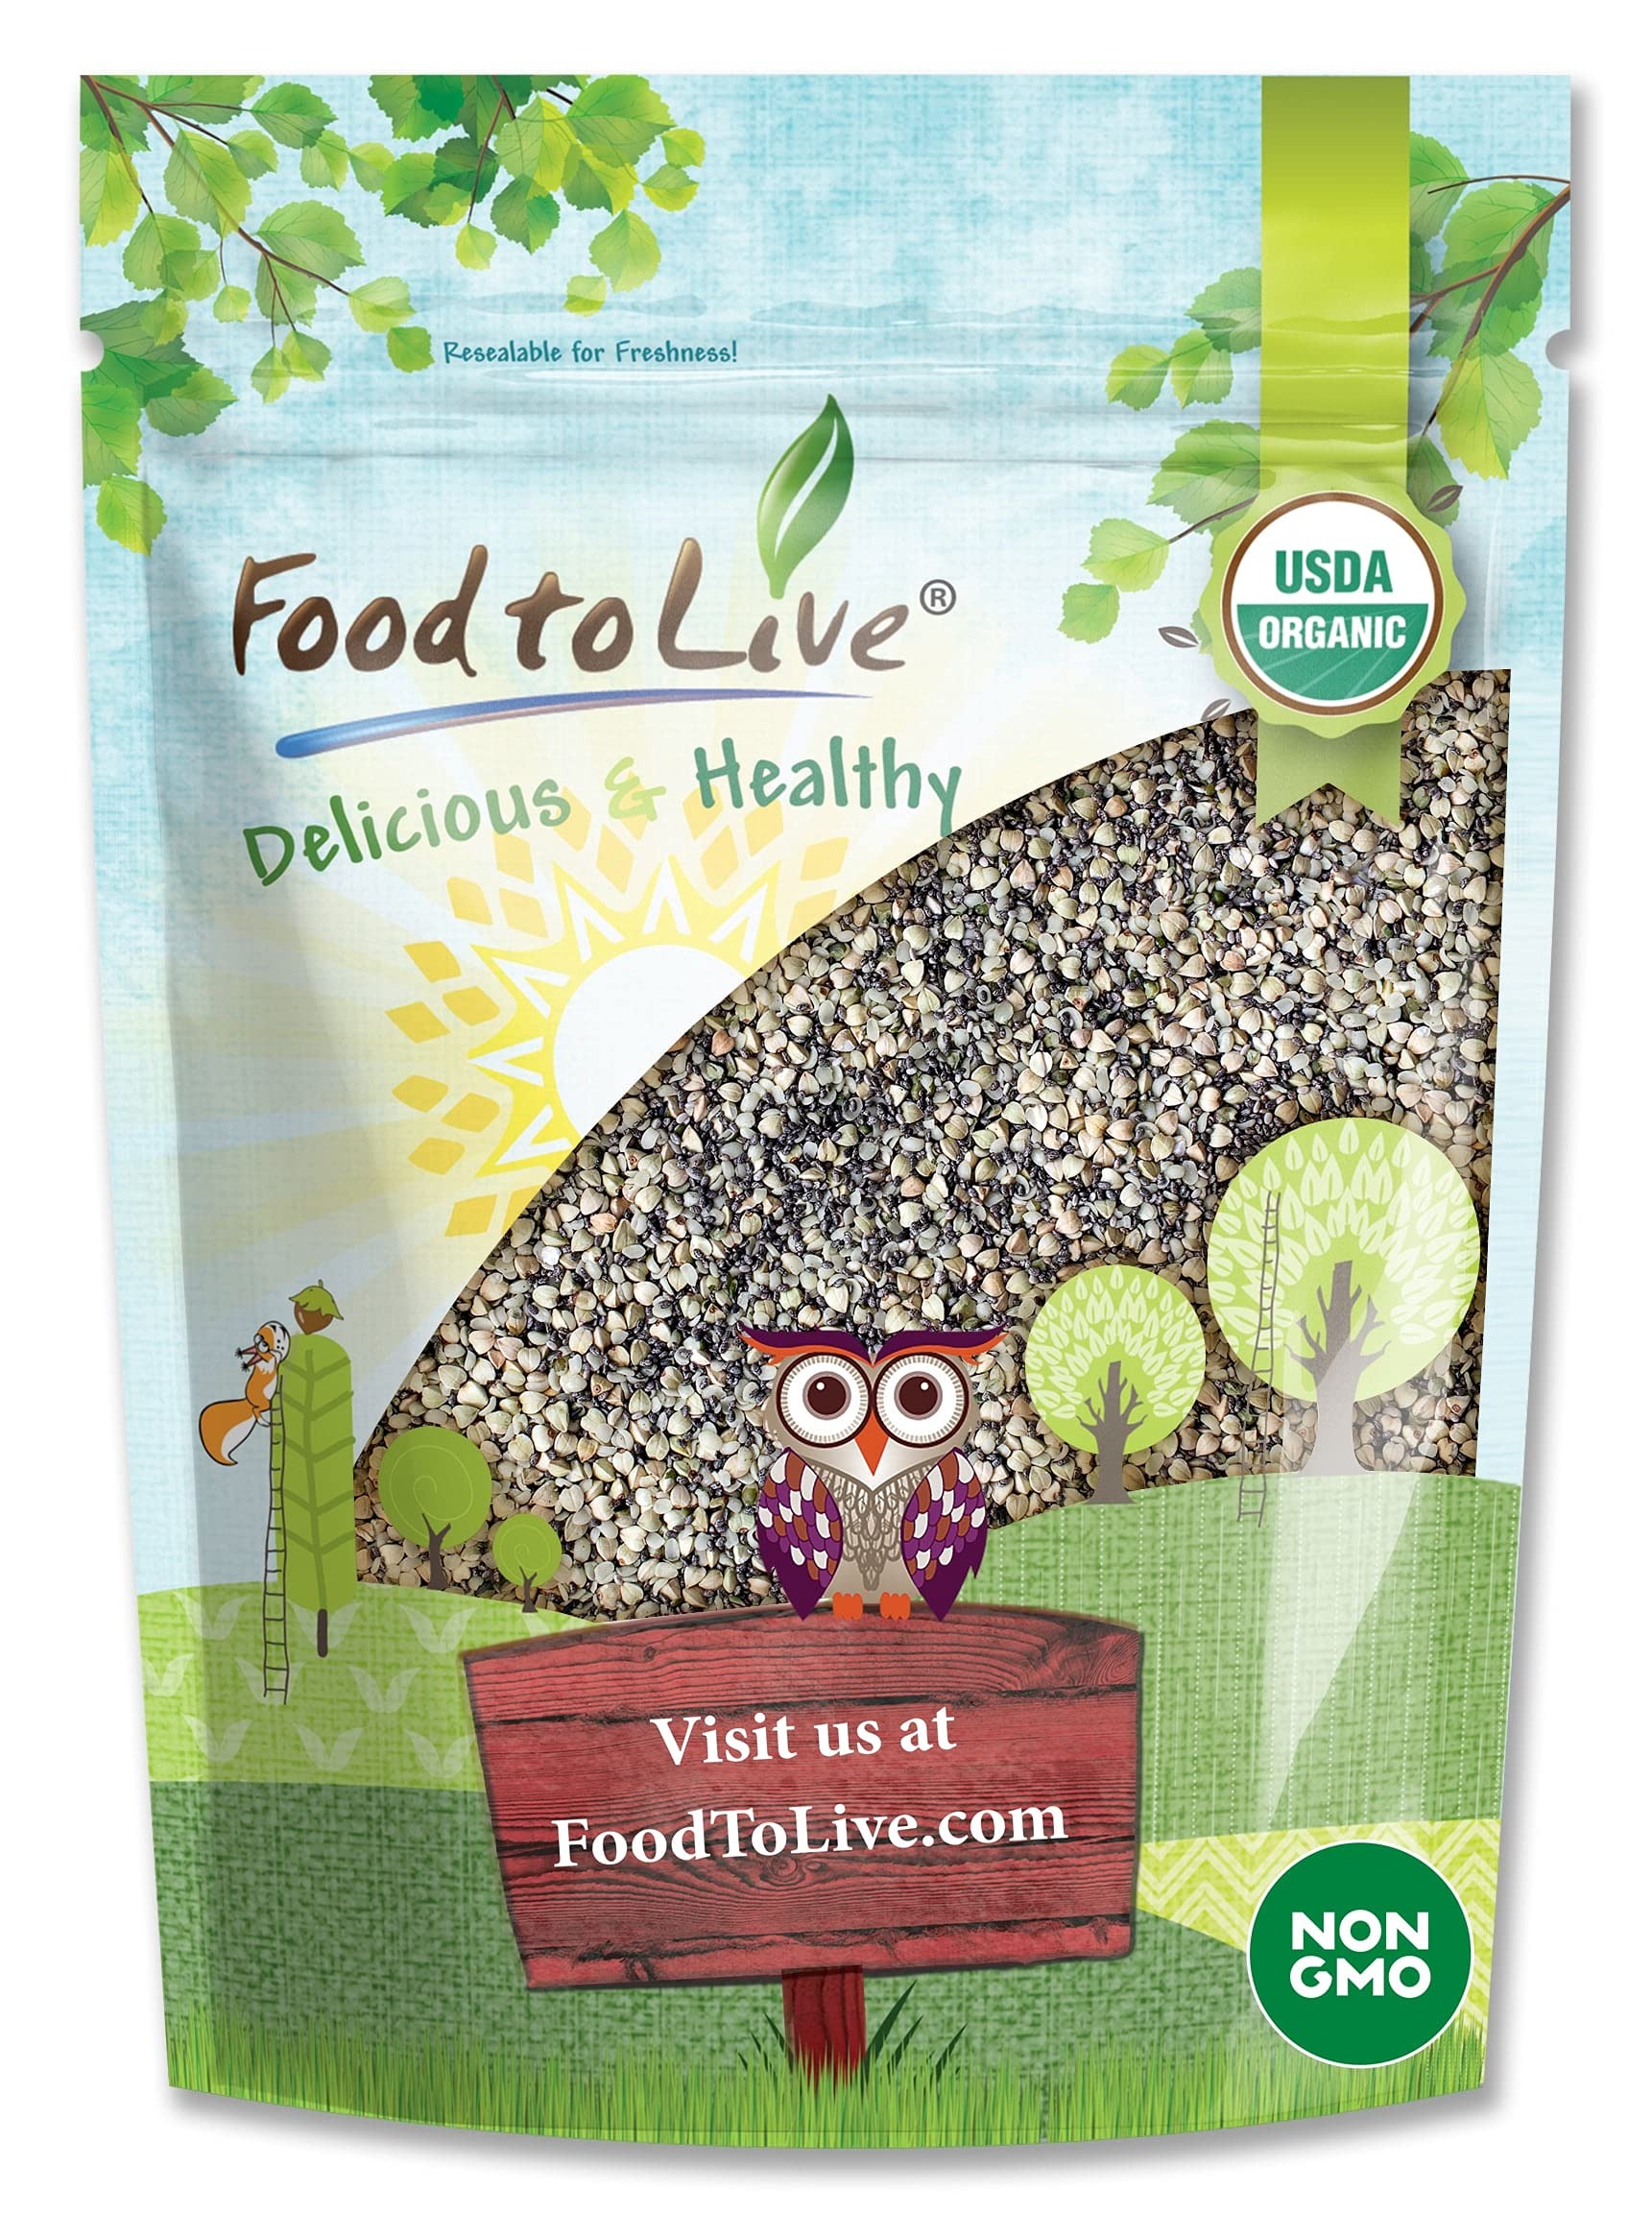
Item Name: Food to Live Organic Superfood Cereal Topper, 8 Ounces - Chia, Buckwheat, Hemp, Non-GMO, Kosher, Raw, Vegan
Bullet Point 1: CERTIFIED ORGANIC: Food to Live Organic Superfood Cereal Topper is 100% free of any contaminants.
Bullet Point 2: EASY TO USE: Use it straight from the pouch to cook delicious meals without any difficult preparation.
Bullet Point 3: CRUNCHY: Topper gives your dish a unique taste and crunchiness.
Bullet Point 4: NUTRITIOUS: Organic Superfood Cereal Topper packed with magnesium, iron and phosphorus.
Bullet Point 5: TOP-QUALITY: Food to Live offers the best, delicious, Organic Superfood Cereal Topper.
Value: 8.0
Unit: Ounce

Price: 8.39